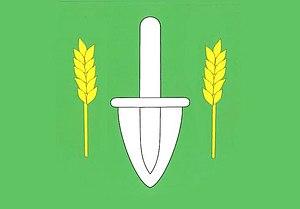
Milešín est une commune du district de Žďár nad Sázavou, dans la région de Vysočina, en Tchéquie. Sa population s'élevait à 81 habitants en 2019.